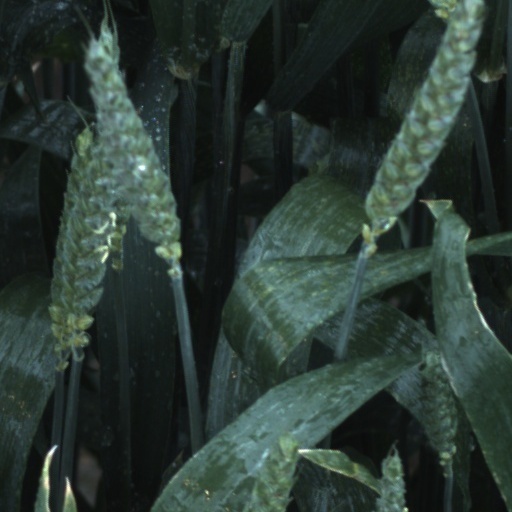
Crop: wheat